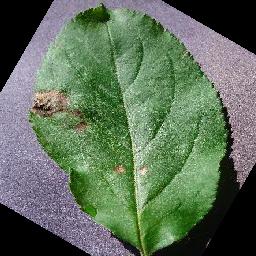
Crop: apple
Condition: black_rot